The Sunwise Turn

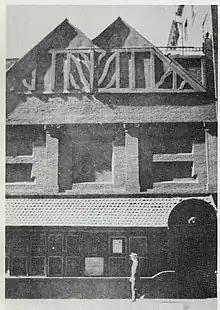
Sunwise Turn Bookstore at its original location at 2 E. 31st. St. circa 1916. Photograph from p. 16 of Beatrice Wood's autobiography, "I Shock Myself."

The Sunwise Turn, A Modern Bookshop was a bookshop in New York City that served as a literary salon and gathering-place for F. Scott Fitzgerald, Alfred Kreymborg, Maxwell Bodenheim, Peggy Guggenheim (an intern in 1920), Theodore Dreiser, Robert Frost, Harold Loeb, John Dos Passos and others. It was founded by Madge Jenison and Mary Horgan Mowbray-Clarke in 1916, and operated until 1927. As such, it is one of the first bookshops in America to be owned and operated by women. Its papers — those of its founders and of the bookshop itself — are held by the Harry Ransom Center at the University of Texas at Austin.